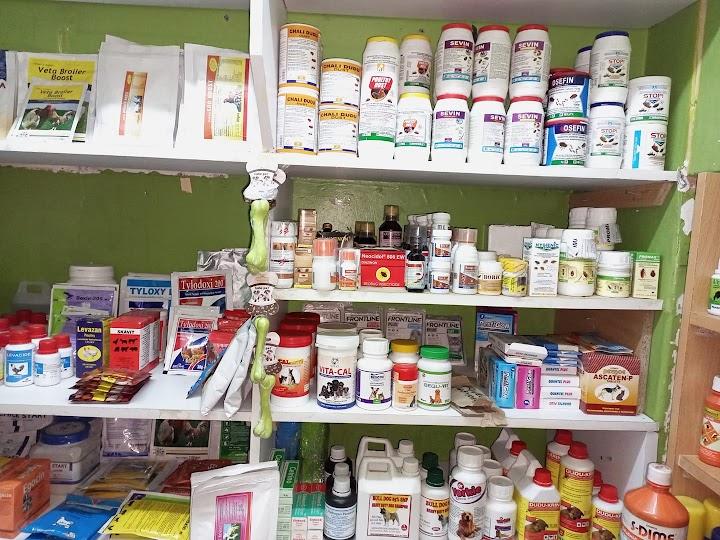
Bidhaa za afya zikijumlisha dawa na virutubisho mbalimbali vilivyopangwa kwa ustadi, ikiwa ni sehemu inayofanana na duka la dawa au ghala la usambazaji wa bidhaa za tiba. Chupa na pakti za dawa zimepangwa kwa safu kwenye rafu, zikiwa na maandiko yanayoeleza jina, dozi na matumizi kadhaa.